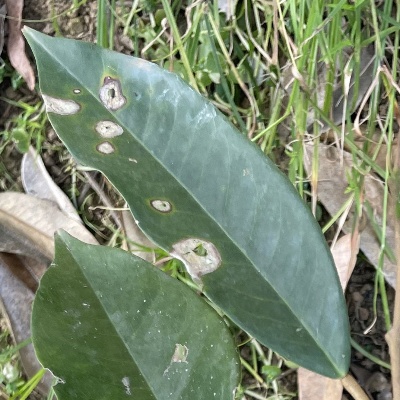
Label: Leaf_Phomopsis